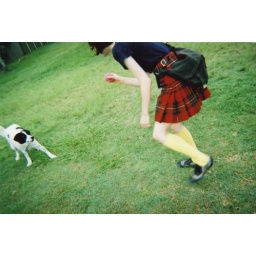
Friendly dog in the park behind Alison's house ~